Bredgade 38

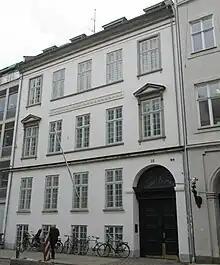
Bredgade 38

The businessman ("grosserer") Adolf Seligmann (1839-1912) purchased the property in around 1874. His property was home to 37 residents in six households at the 1885 census. Seligmann resided on the first floor with his wife Viga Seligmann, their six children (aged seven to 16), two male servants, a "bonne" and two maids. Emil Vett, another businessman, resided on the second floor with his wife Caroline Vett, their five children (aged five to 13) and three maids. Henriette Holm, a widow, resided on the ground floor with her 51-year-old daughter Constance Holm and three maids. Charlotte Bergstrøm and Louise Bunken, two unmarried women in their 50s, resided in the garret with two maids. Christian Posgren Pedersen, a master shoemaker, resided in the basement with his wife Caroline Pedersen and the shoemaker Johan Pehrson (employee). Hans Carl Hansen, a building painter ("malersvend"), resided in the basement with his wife Marie Hansen.